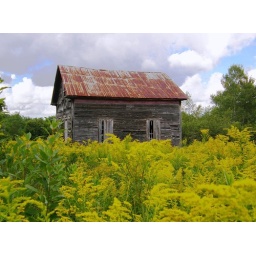
when these flowers plants show up ..autumn is on its way...gee time went by fast.....